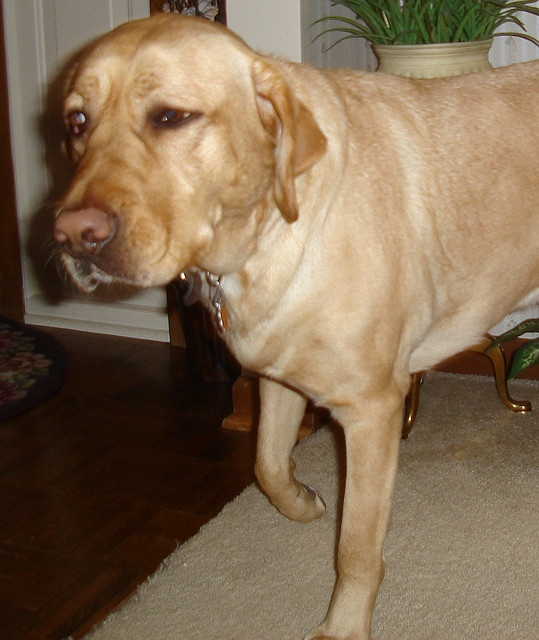
A close up of a dog standing on a rug.
A large brown dog walking next to a wooden floor.
A large tan dog walking inside of a home.
A confused- looking dog stands with on paw up.
A sleepy-eyed dog walks through a room.